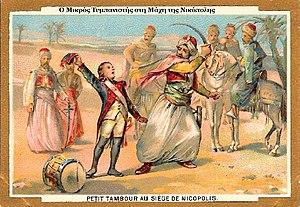
Le Petit Tambour au Siecle de Nicopolis